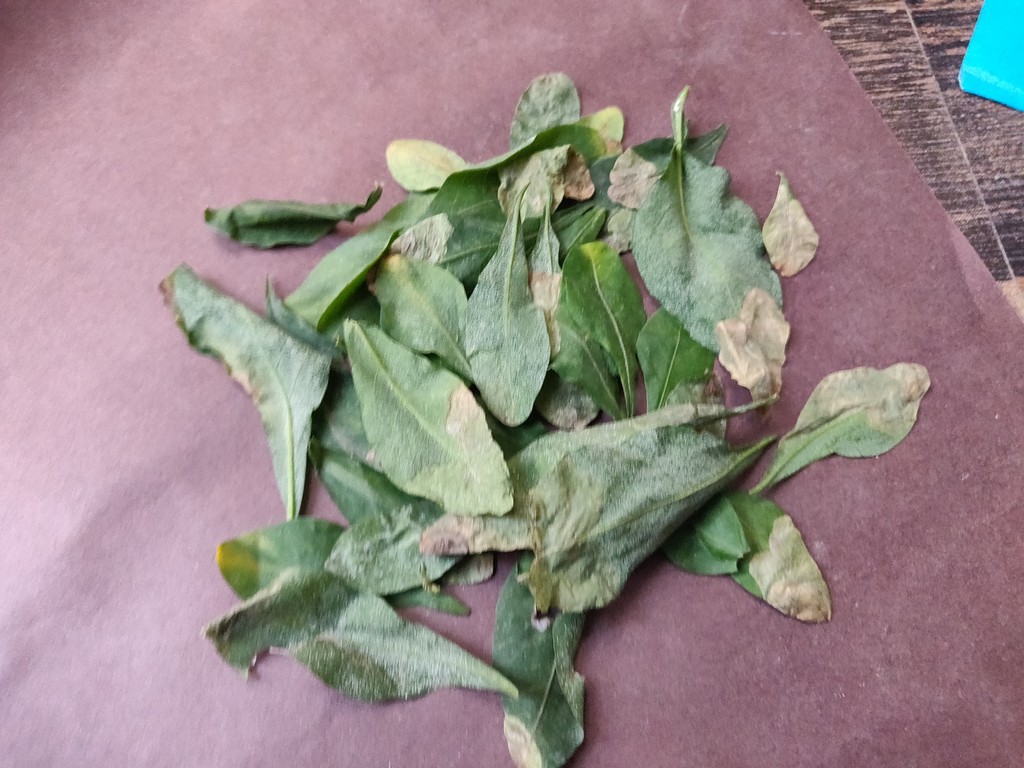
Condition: Unhealthy
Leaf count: multiple
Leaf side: unknown